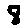
Label: 8